Rio Blanco (Colorado)

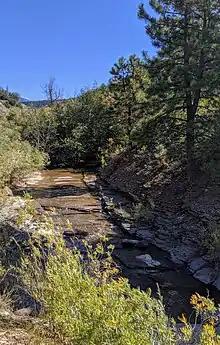
The tributary Rito Blanco, from Blanco Basin Road near US highway 84

Parts of the river range from wide, and fishing is permitted along the side creeks including Rito Blanco. Most of the trout are in the range.